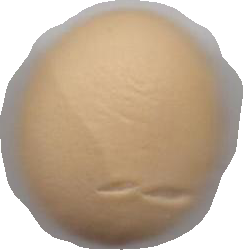
Variety: Dega